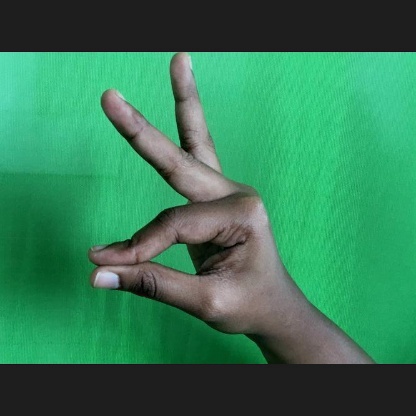
Mudra: Hamsasyam